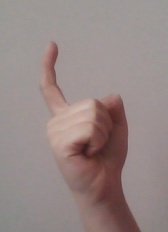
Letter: ra